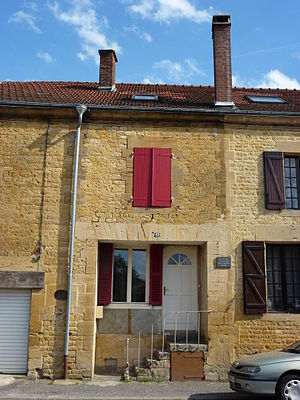
René Daumal / Biografi
Huset i Boulzicourt, Ardennes, hvor Daumal blev født
René Daumal var en fransk forfatter og digter, kendt for sit lederskab i en alternativ surrealistisk bevægelse centreret omkring tidsskriftet Le Grand Jeu og for sin posthumt udgivet roman Mont Analogue.